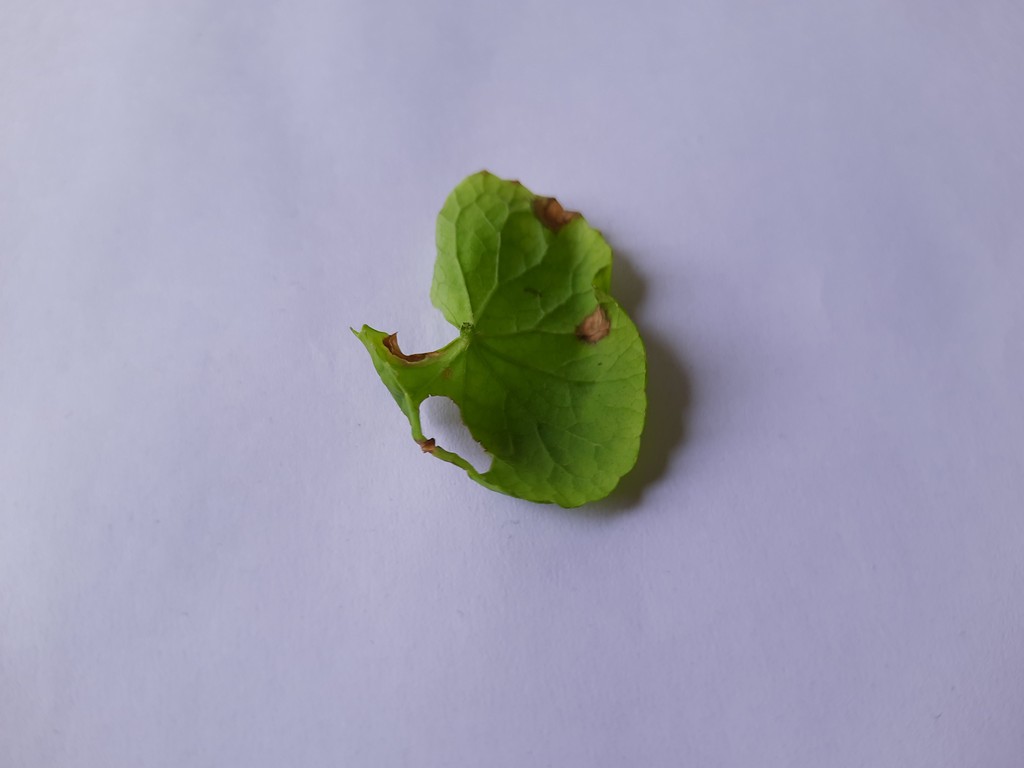
Label: Unhealthy